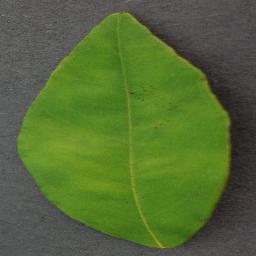
Label: Orange___Haunglongbing_(Citrus_greening)